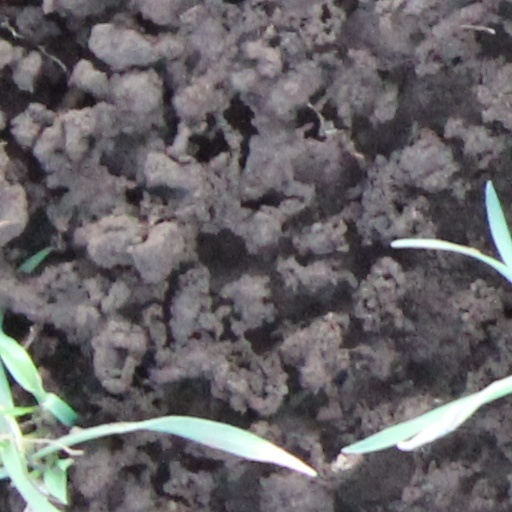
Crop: wheat